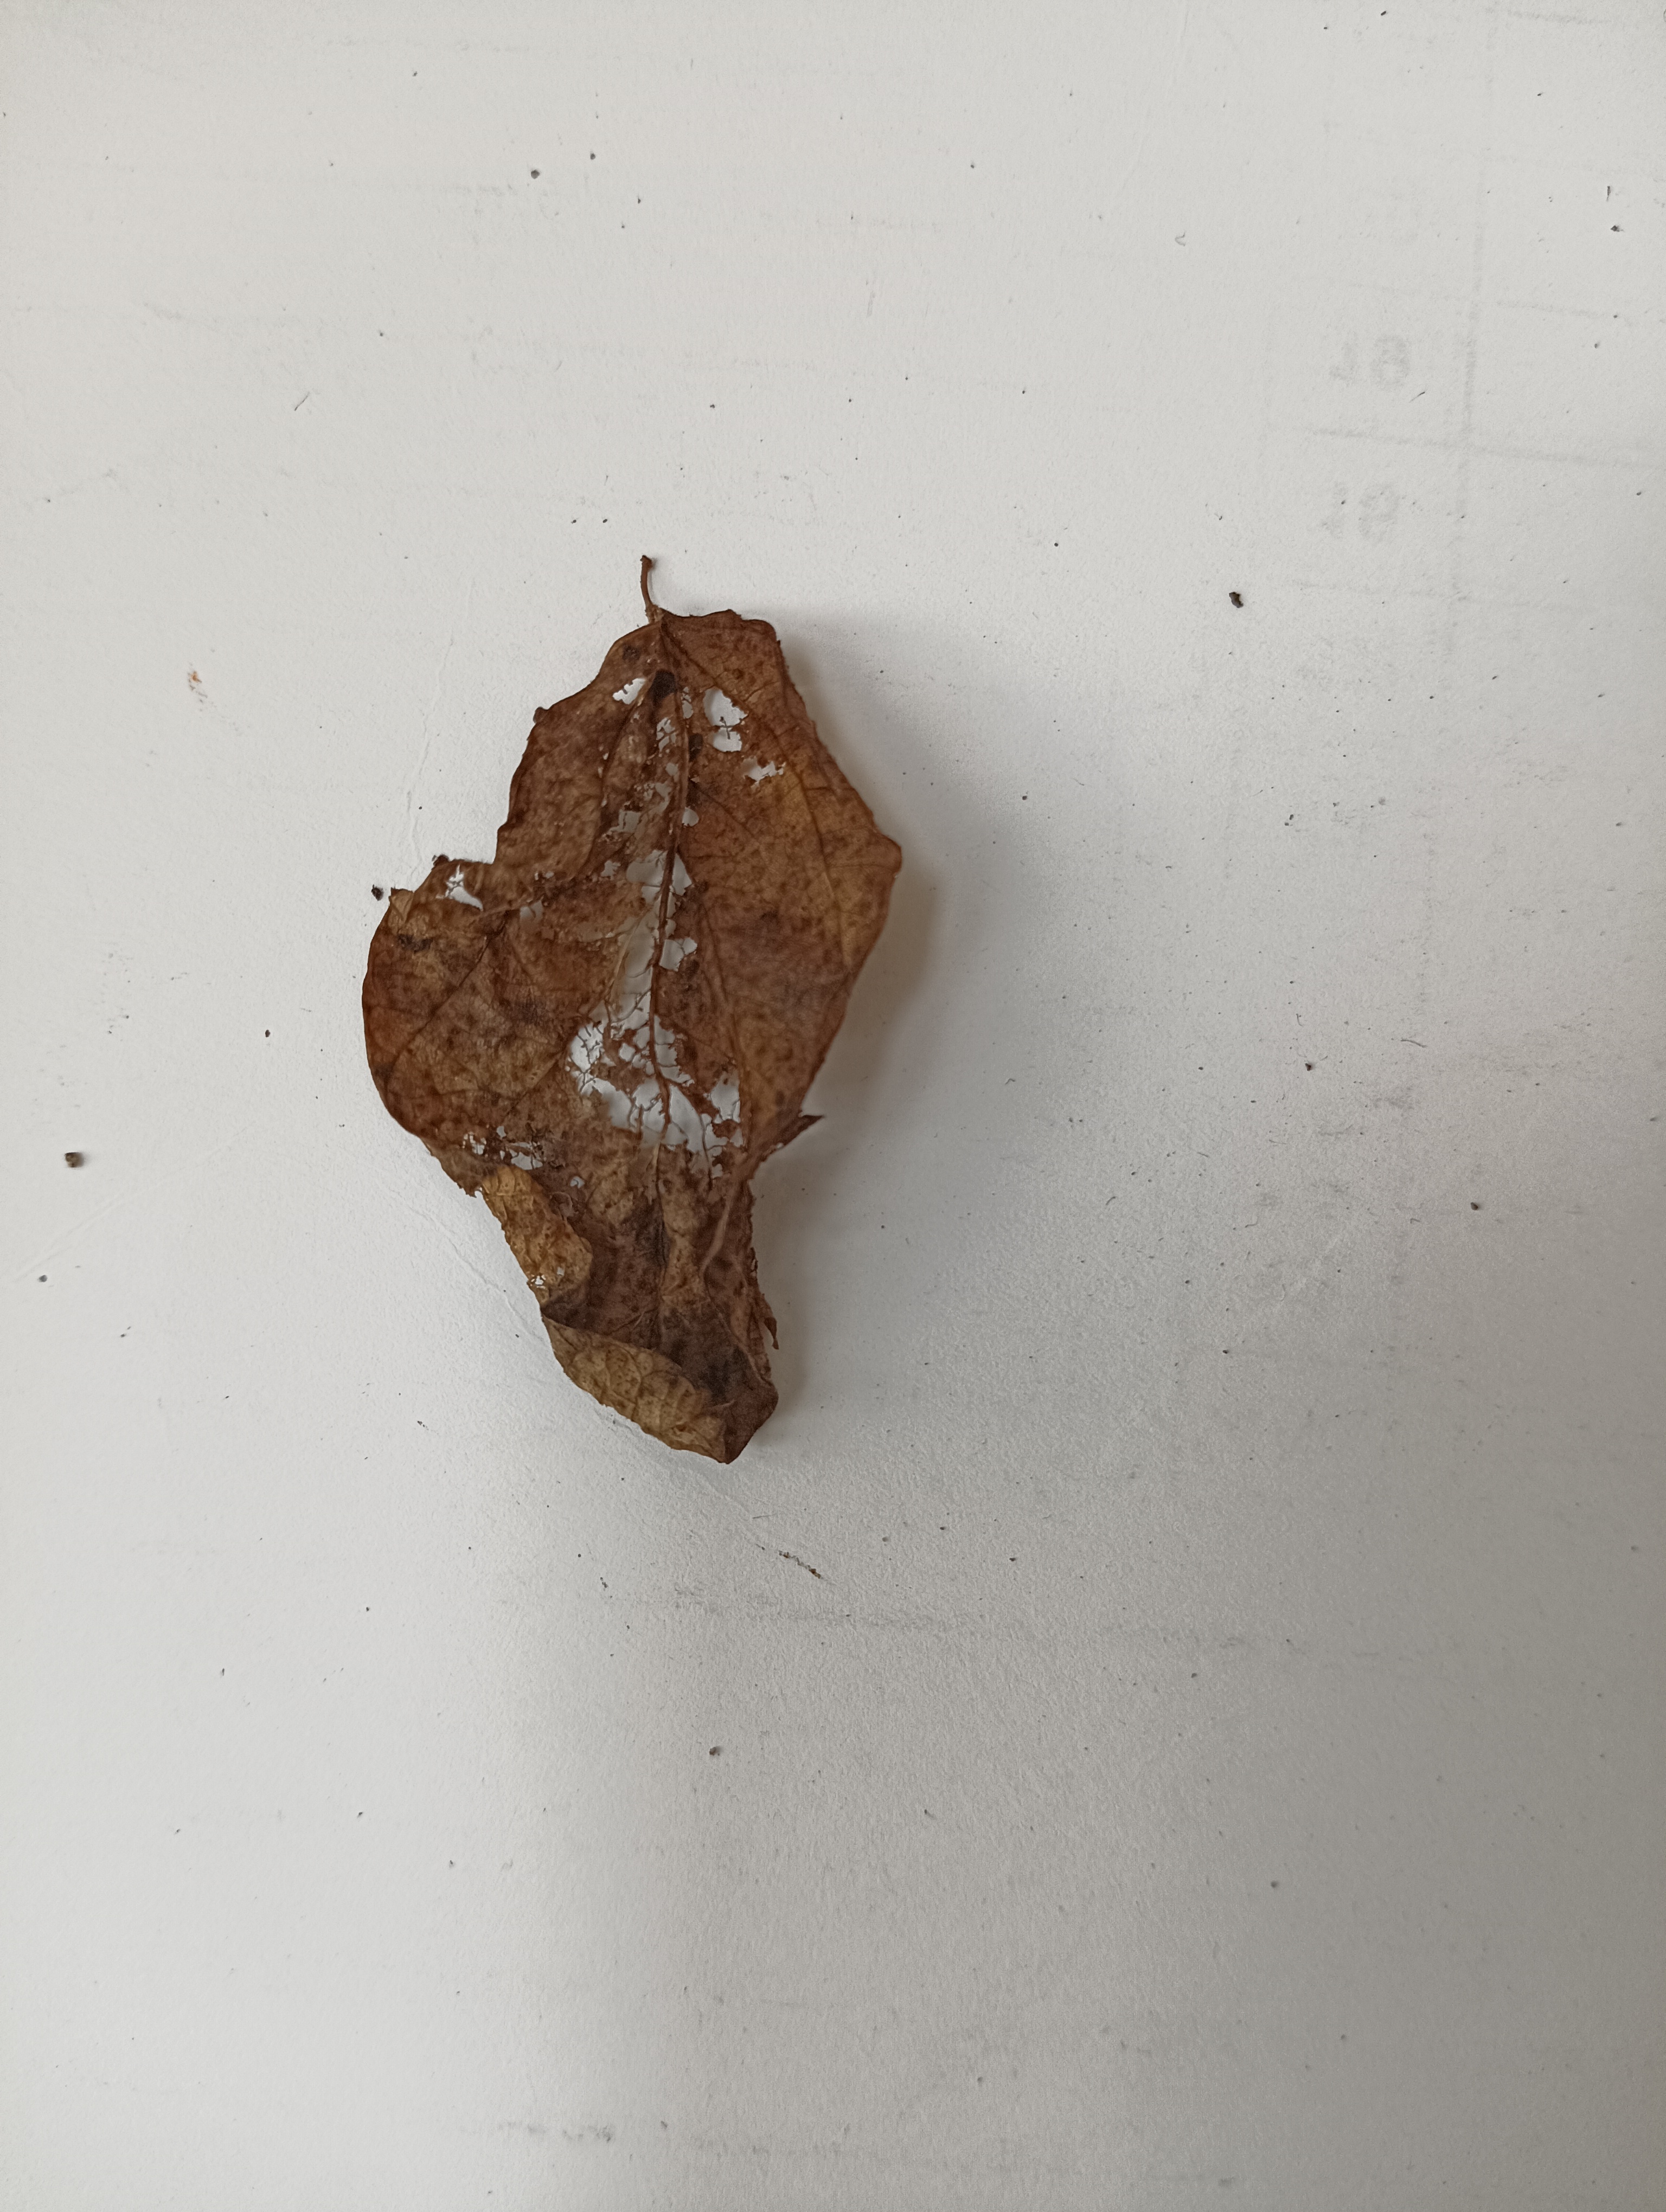
Label: Dry_leaf